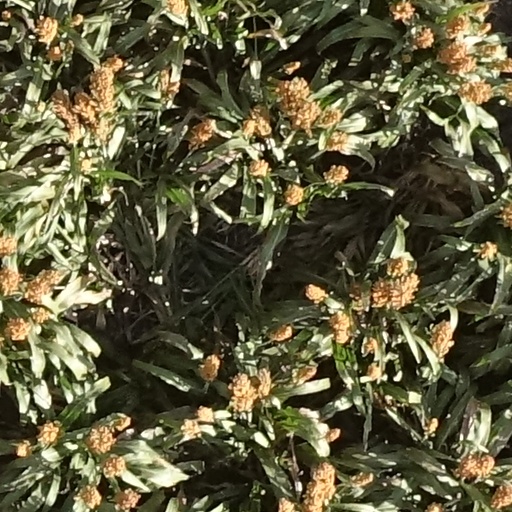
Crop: sorghum